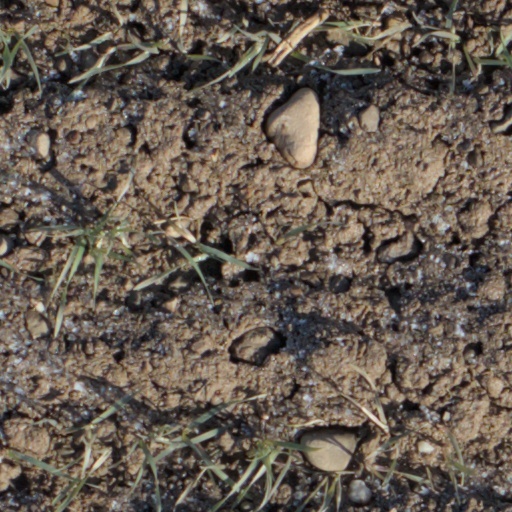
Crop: wheat